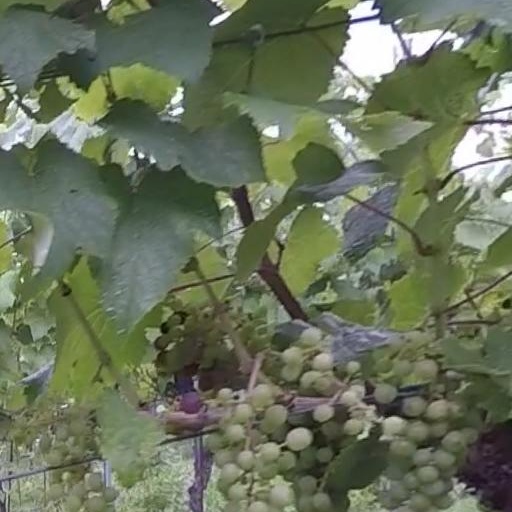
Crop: grape